Zabita Khan

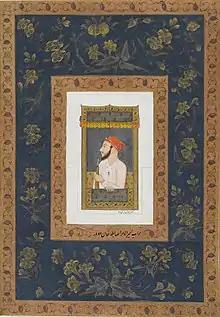
Portrait of Zabita Khan by Mihr Chand

Zabita Khan Rohilla (died 21 January 1785) was a Rohilla chieftain in the time of the Mughal Emperor Shah Alam II.